Anechoic tile

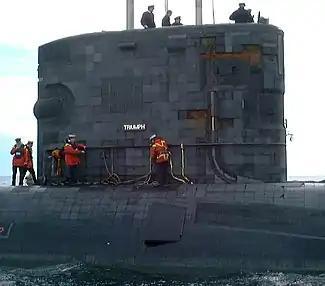
Anechoic tiles on the hull of . Two patches of missing tiles are visible towards the forward edge of the sail.

Anechoic tiles are rubber or synthetic polymer tiles containing thousands of tiny voids, applied to the outer hulls of military ships and submarines, as well as anechoic chambers. Their function is twofold: